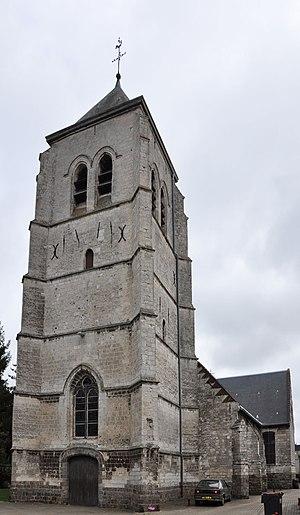
Église Saint-Maclou de Bully-les-Mines, (Inscrit, 1984) This building is indexed in the Base Mérimée, a database of architectural heritage maintained by the French Ministry of Culture,
Bully-les-Mines est une commune française située dans le département du Pas-de-Calais en région Hauts-de-France.
Cet article recense une partie des monuments historiques du Pas-de-Calais, en France.